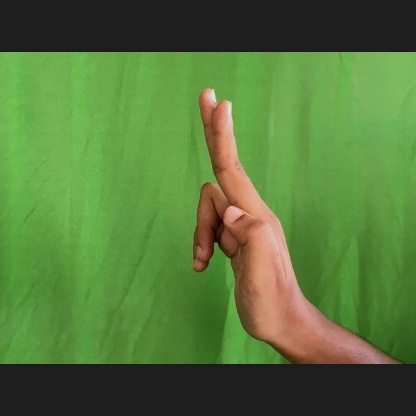
Mudra: Ardhapathaka